Lynda Day George

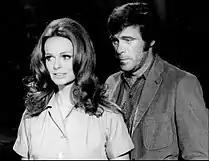
With Christopher George in "Mission: Impossible" (1971)

She first met actor Christopher George while they were both models at Eileen Ford. They starred together in the 1966 independent film "The Gentle Rain", Day's first role in a theatrical film, by which time she was married to her first husband. While working together again in the 1970 John Wayne film "Chisum", Day and Christopher George became romantically involved and were married on May 15, 1970; Day divorced her first husband earlier that year.